Gothic rock

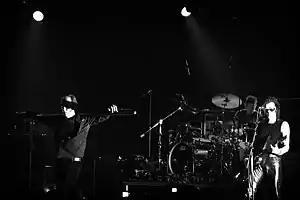
Gothic rock band Bauhaus performing live in August 2006

Not long after, the "gothic" label "became a critical term of abuse" for a band like Bauhaus, who had arrived on the music scene in 1979. At the time, "NME" considered that "Siouxsie and the Banshees, Adam and the Ants and even... Joy Division" opened up "a potentially massive market" for newcomers like Bauhaus and Killing Joke: journalist Andy Gill then separated these two groups of bands, pointing out that there was a difference "between art and artifice".